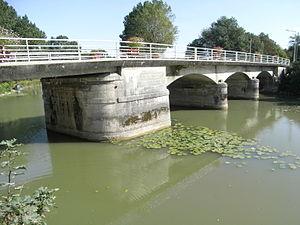
Pont (RD 739E) sur la Boutonne à Tonnay-Boutonne en Charente-Maritime (France).
Tonnay-Boutonne est une commune du Sud-Ouest de la France située dans le département de la Charente-Maritime. Ses habitants sont appelés les Boutonnais et les Boutonnaises.
Le réseau hydrographique de la Charente-Maritime est l'ensemble des éléments naturels ou artificiels, drainant le territoire du département de la Charente-Maritime. Il regroupe ainsi des cours d'eau ou canaux situés entièrement ou partiellement en Charente-Maritime.
La Boutonne est une rivière française et un affluent droit de la Charente. Elle arrose les départements des Deux-Sèvres et de la Charente-Maritime, en région Nouvelle-Aquitaine.